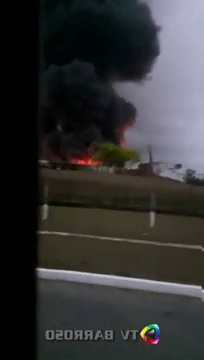
Fire: yes
Smoke: yes